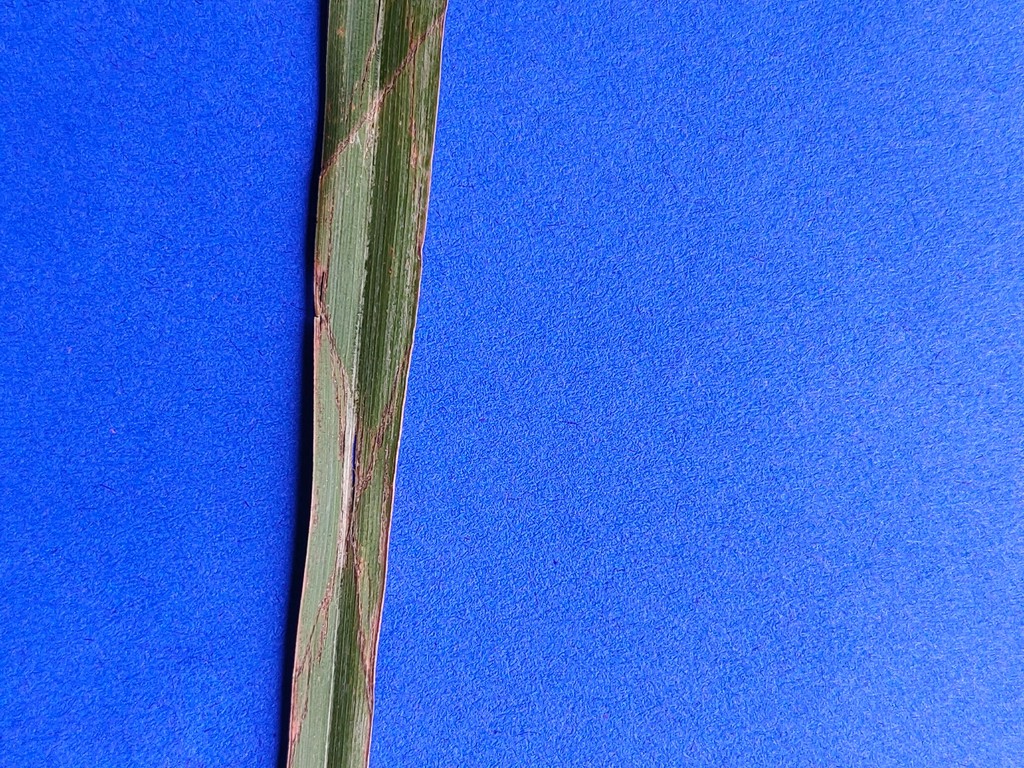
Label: Unhealthy